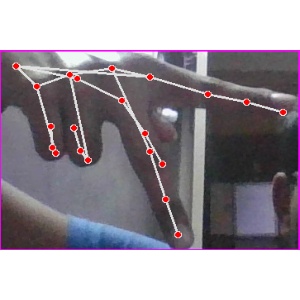
अक्षर: प